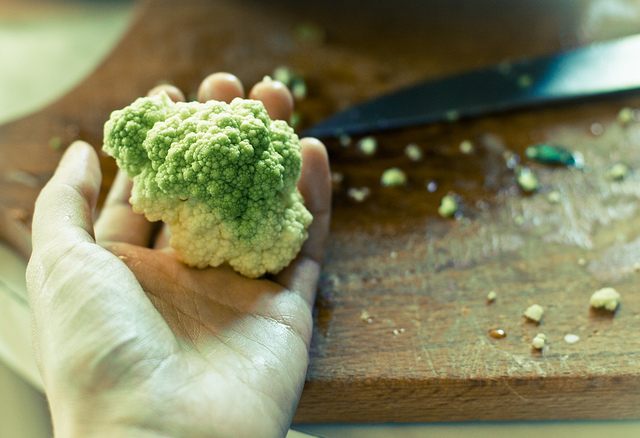
user: Given an image and a question. Answer the question in a short answer. Question: What kind off vitamins do you get from this vegetable? Short Answer:
assistant: b